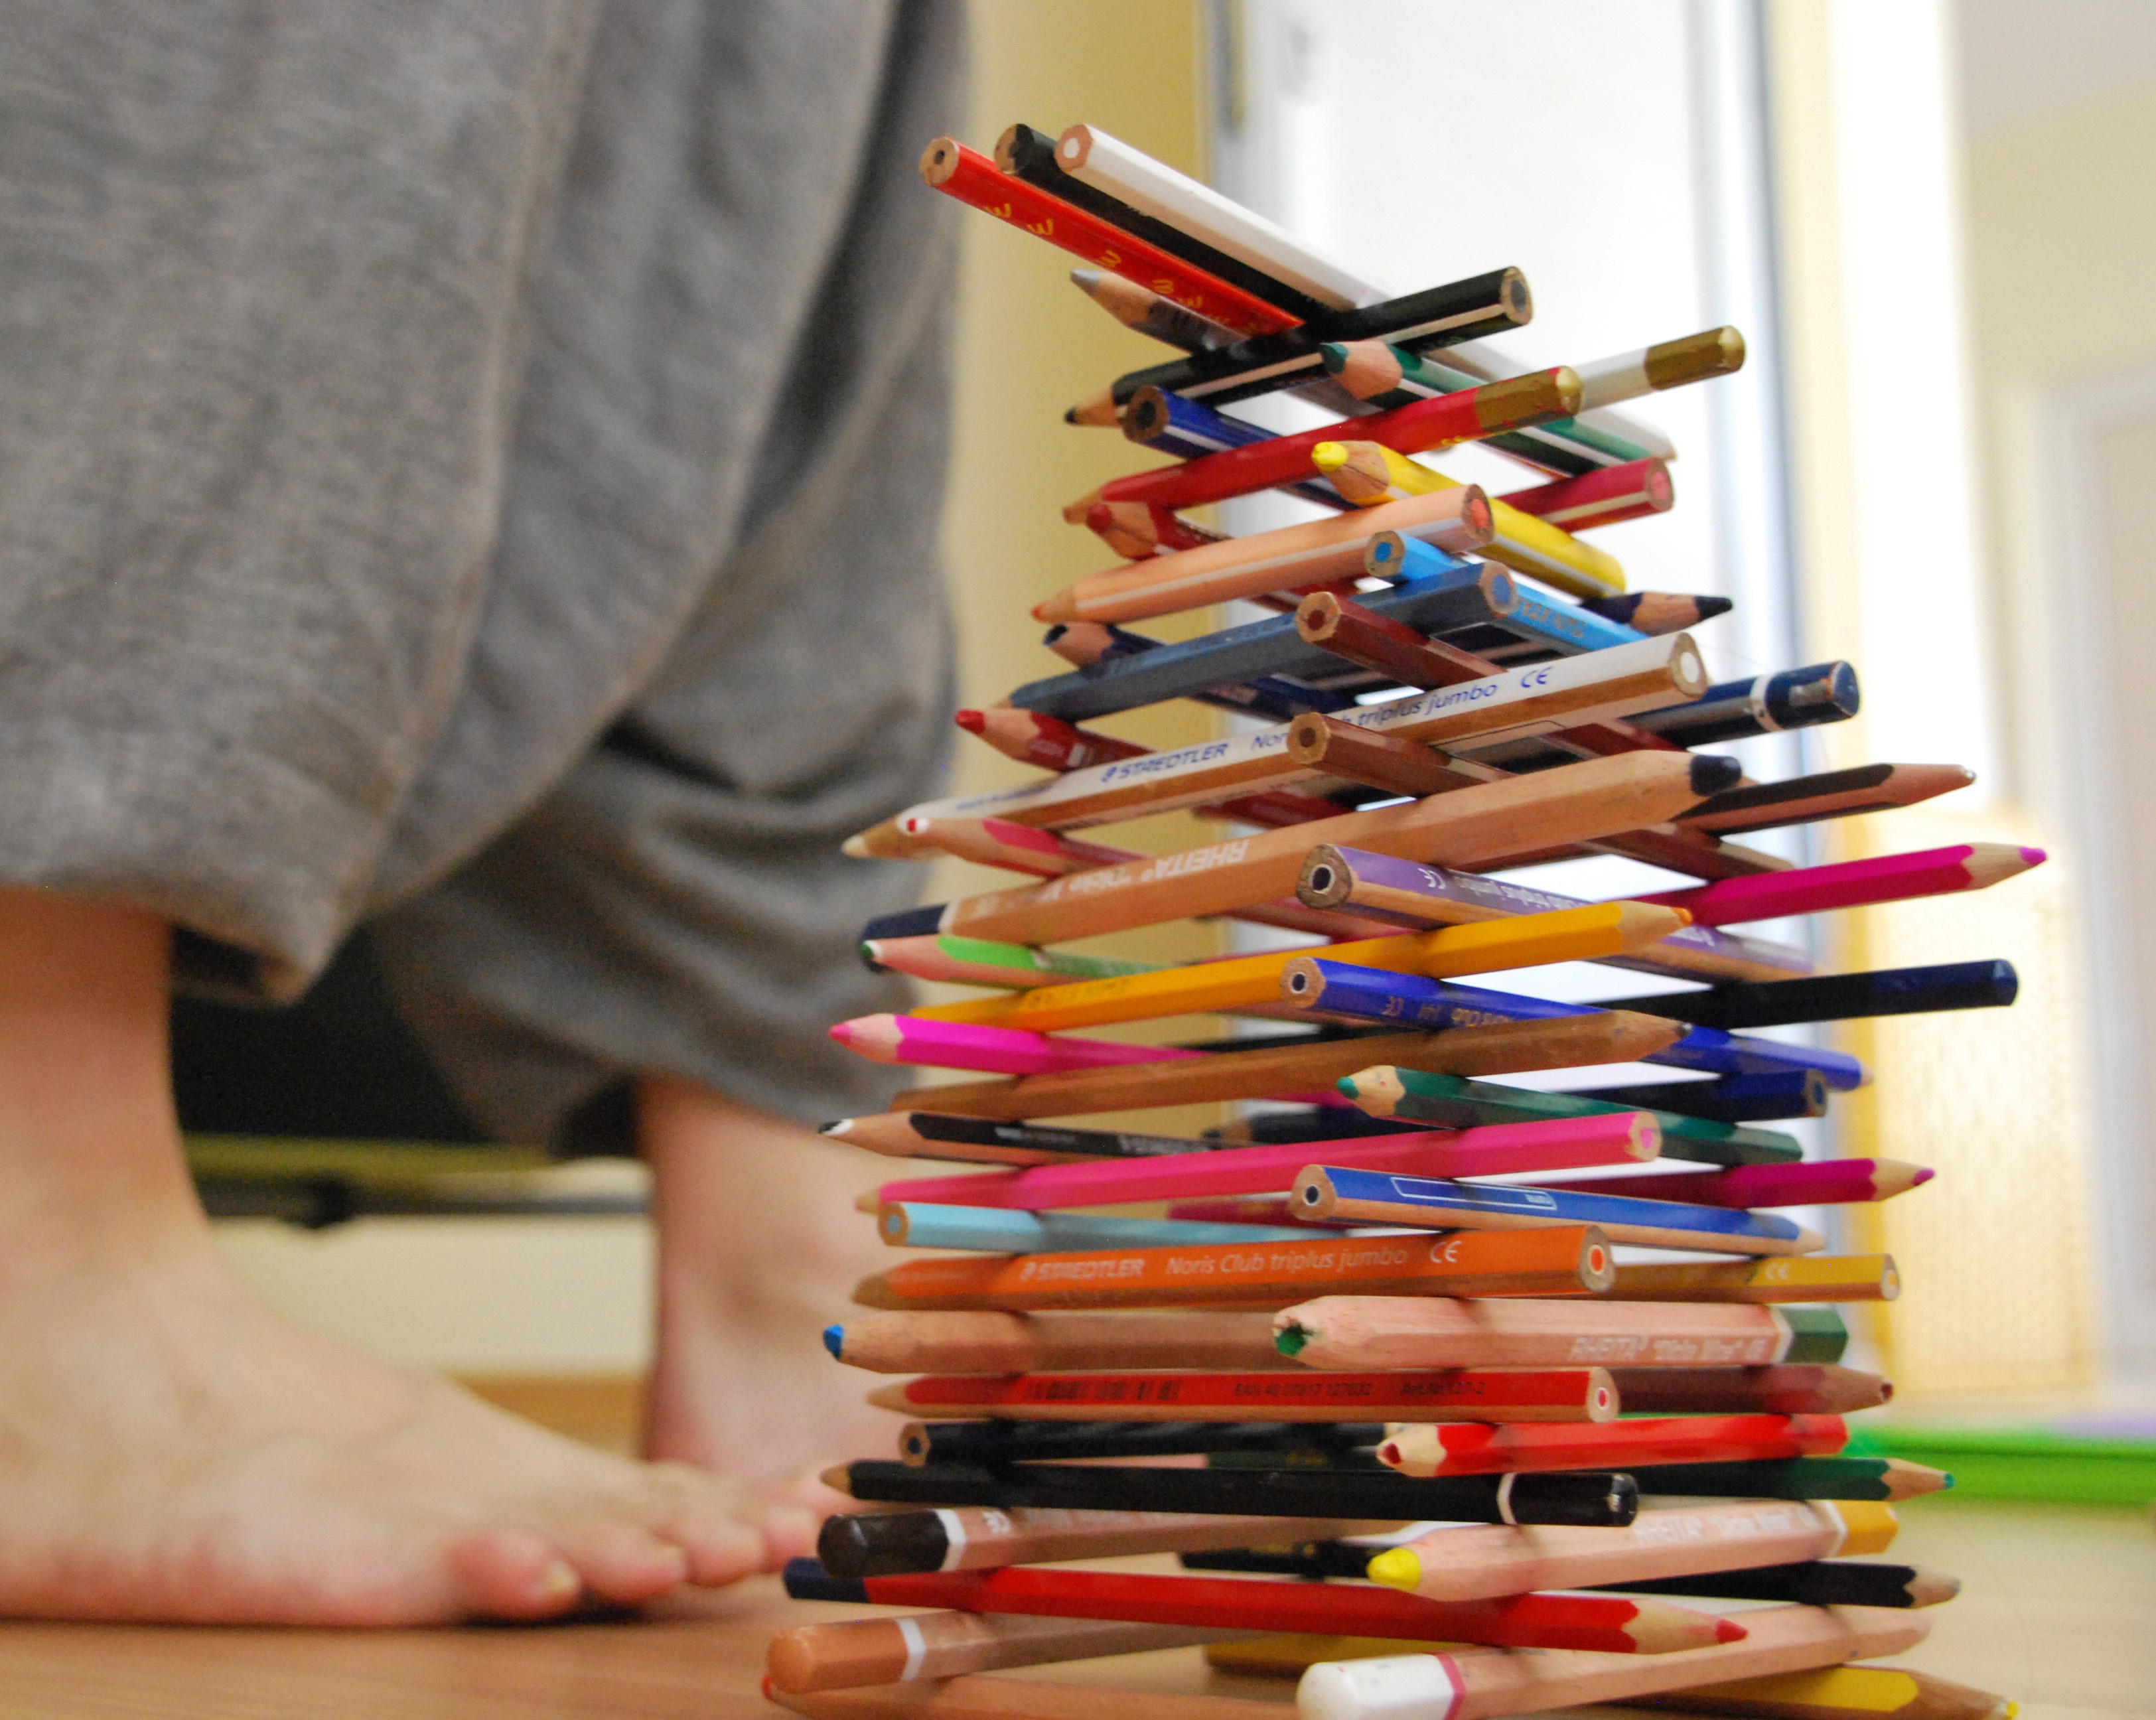
wood, play, feet, orange, green, red, tower, color, blue, yellow, colour, art, rainbow, design, pencils, colored